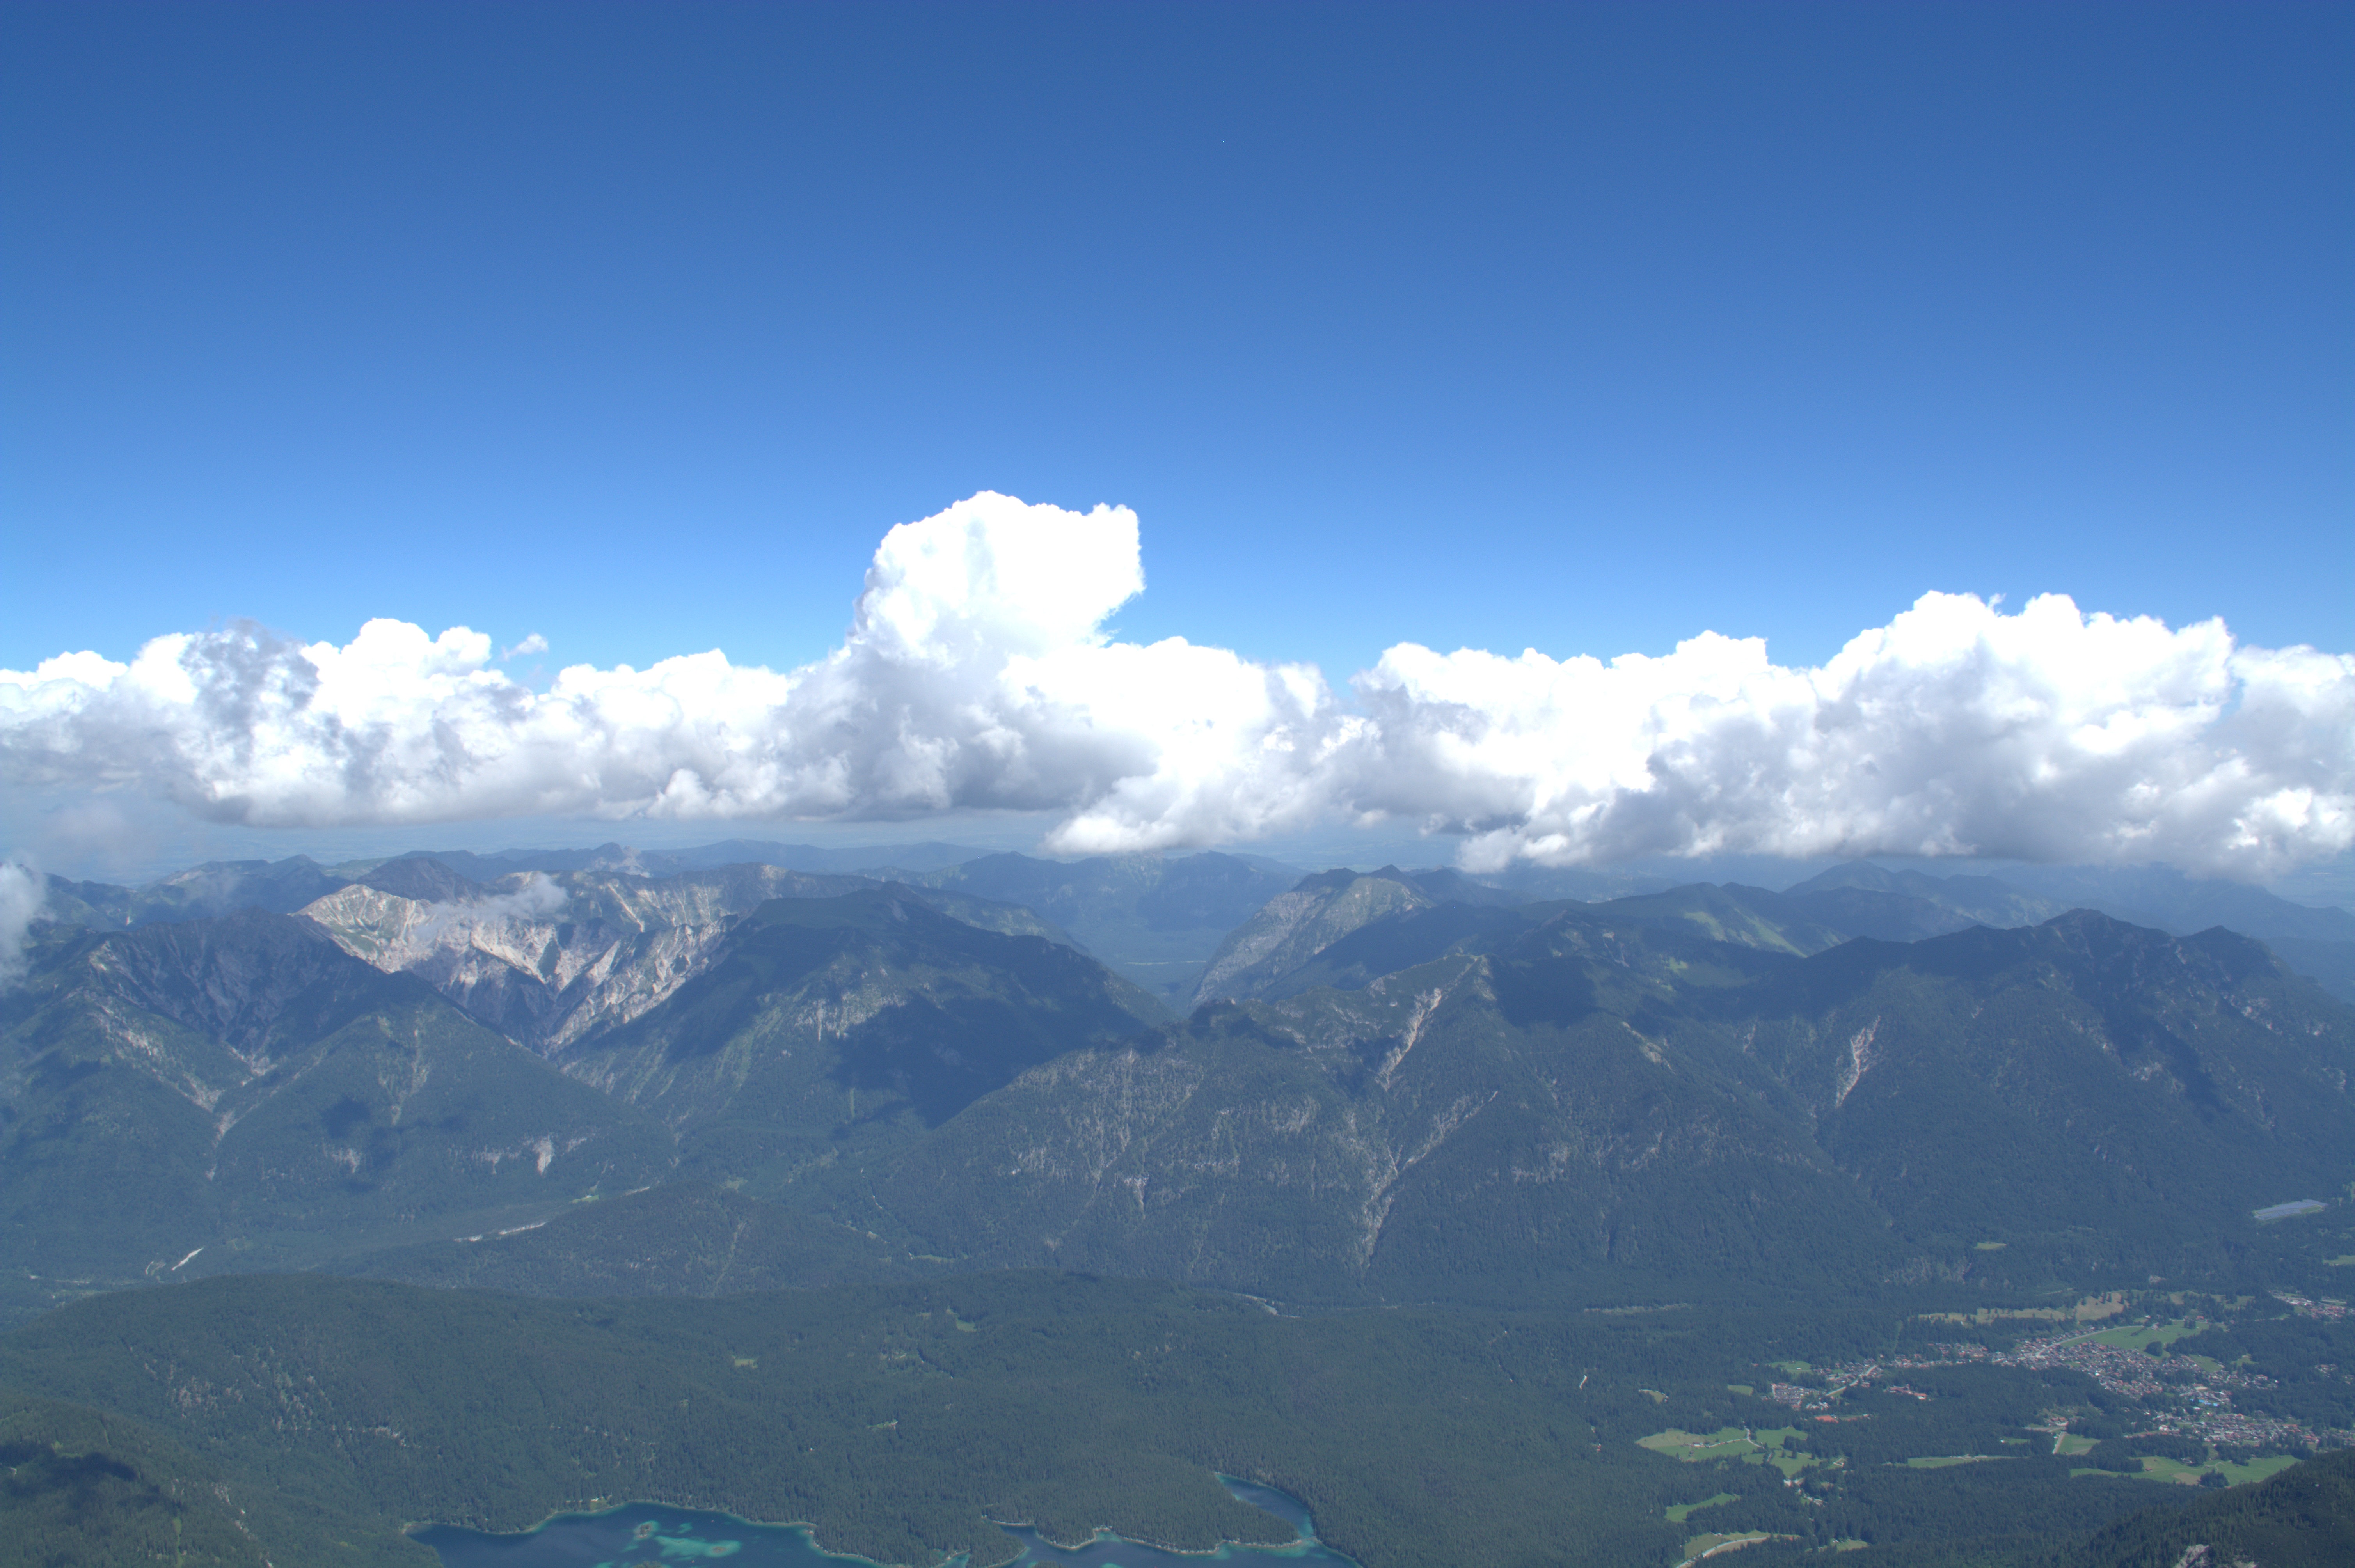
landscape, rock, mountain, cloud, sky, hill, mountain range, alpine, freedom, ridge, plain, summit, mountains, alps, outlook, plateau, zugspitze, fell, solid, landform, rocky towers, far right, eastern alps, wetterstein mountains, zw lferkogel, geographical feature, mountainous landforms